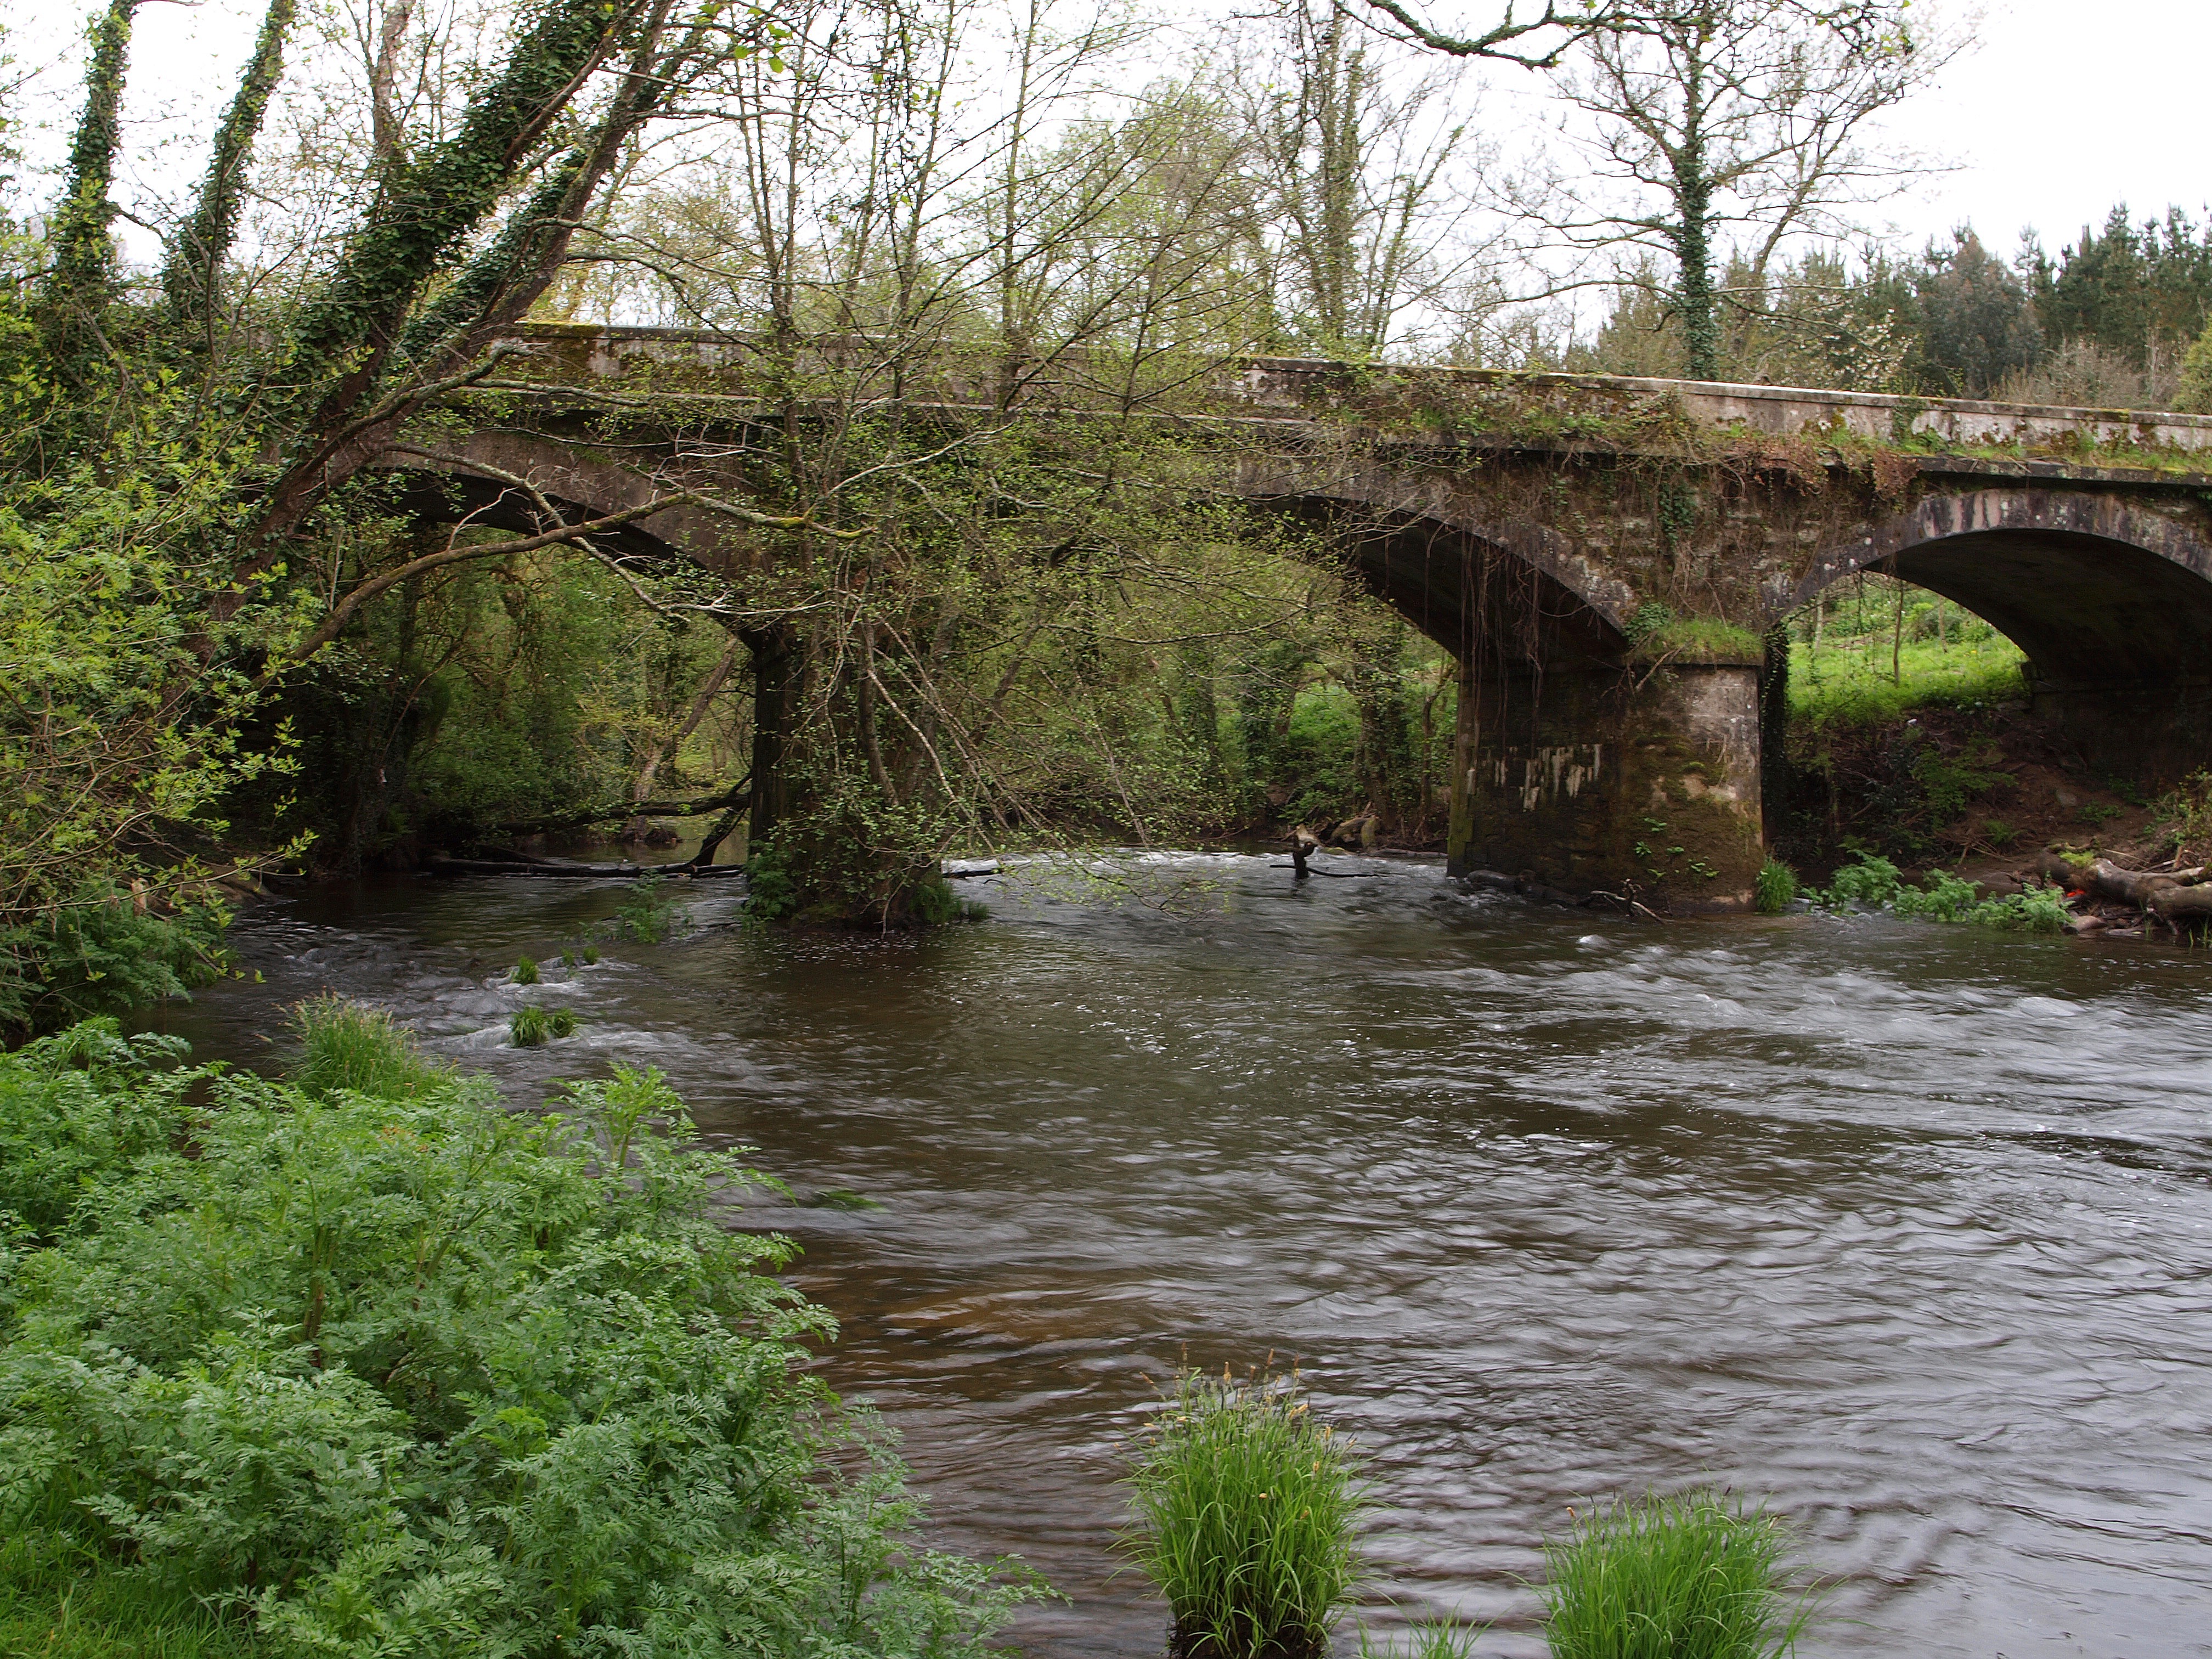
tree, nature, creek, swamp, bridge, river, pond, stream, jungle, scenery, rapid, waterway, wetland, naturaleza, habitat, watercourse, ggl1, landform, geological phenomenon